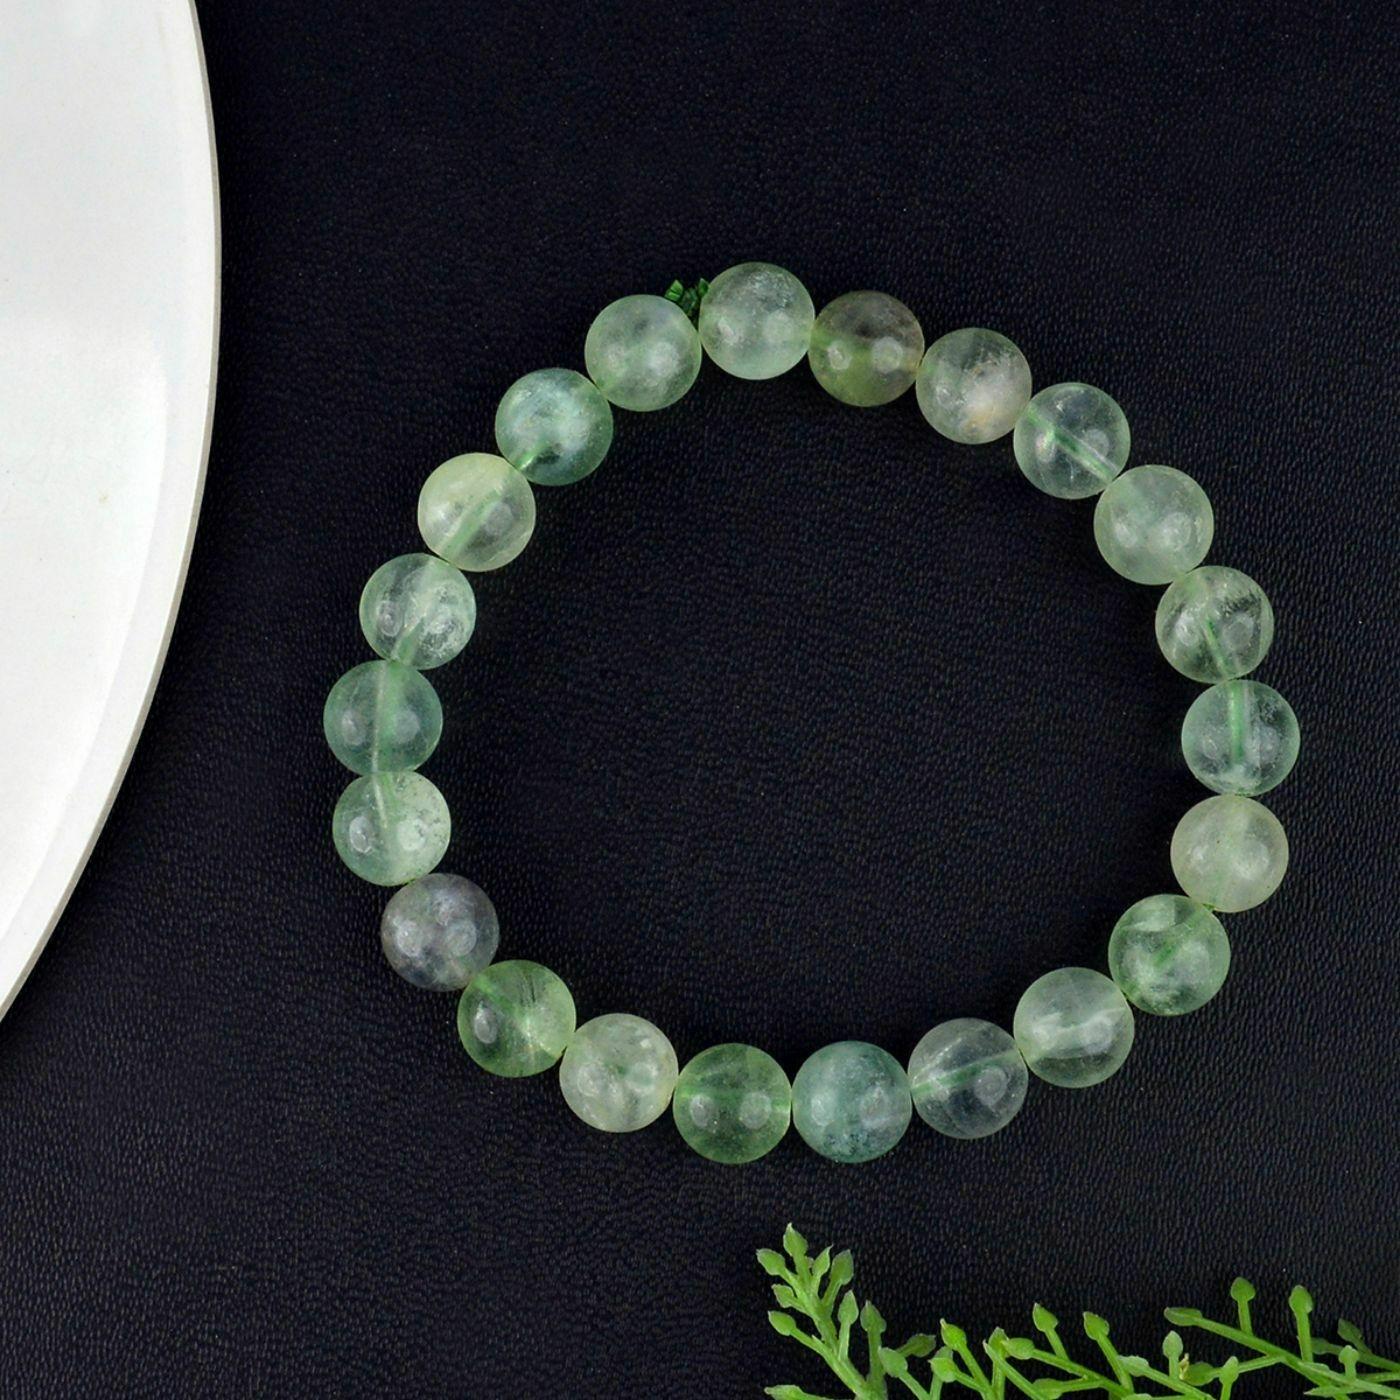
Reiki Crystal Products Green Flourite Bracelet Round Bead 8 mm Bracelet for Reiki Healing Stones
Type: Bracelets & Bangles
Brand: Reiki Crystal Products
Price: Rs. 399
Stretchable Elastic Handmade Natural Crystal Stone Bracelet | Diameter : 2.5 Inch. | Stone Size - 8 mm | Shape : Round | Charged By Reiki Grand Master & Vastu Expert
Features: Stretchable Elastic Handmade Natural Crystal Stone Bracelet | Diameter : 2.5 Inch. | Stone Size - 8 mm | Shape :Round | Charged By Reiki Grand Master & Vastu Expert,Natural Healing Stone for Reiki Healing, Crystal Healing, Numerology, Tarot, Astrology, Vastu, Angle Healing & Feng Shui,100% Authentic, Original and Natural Healing Stone / Crystal - small holes, crack marks on the surface or inside the stones are often visible,Material : Natural Healing Stones See Images & Product Description For Healing Properties /Advantages,Stylish Party-Daily-Office-Casual Wear Reiki Healing Stone Bracelet for Men, Women, Boys, Girls. Best for Gifting & Personal Use.
Included: Pack Of 1 X Green Flourite 8 mm Bracelet